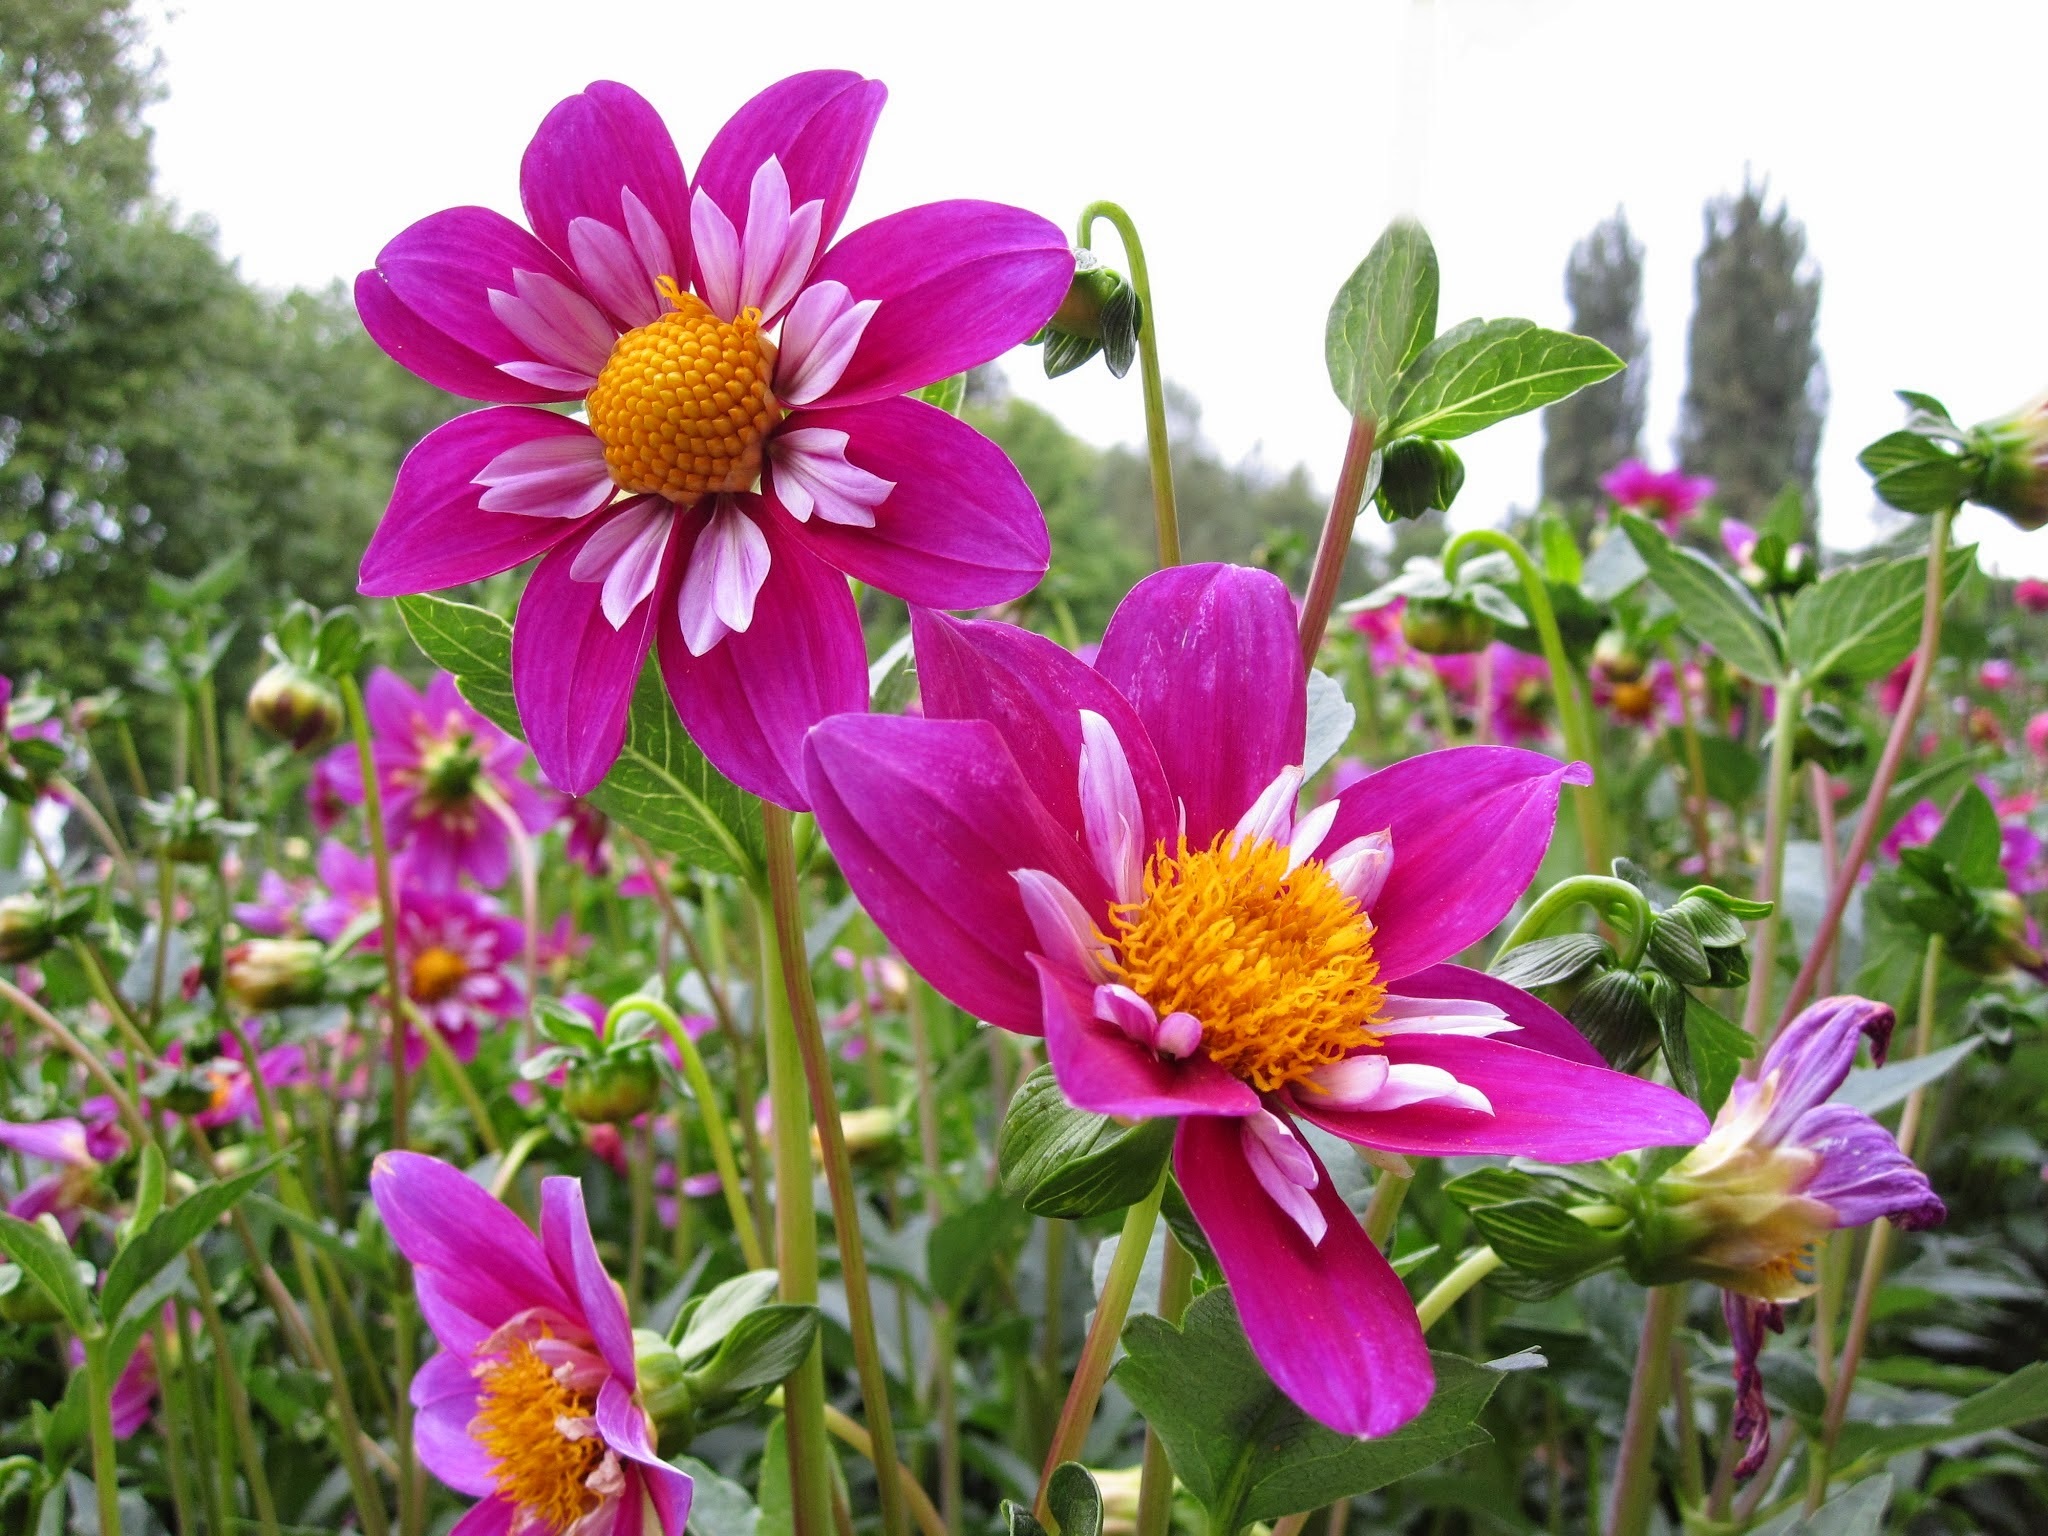
plant, flower, petal, spring, garden, flora, flowers, dahlia, violet, ornamental shrub, flowering plant, daisy family, annual plant, land plant, garden cosmos